Kuopio Radio and TV Mast

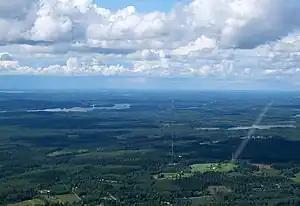
Aerial photo of Kuopio Radio and TV Mast taken in 2022

Kuopio Radio and TV-Mast is a mast in Kuopio, Finland. Construction began on July 24, 1970, and it was completed on October 7, 1970. the tower has a height of .